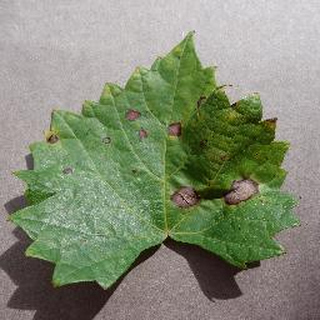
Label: grape_black_rot